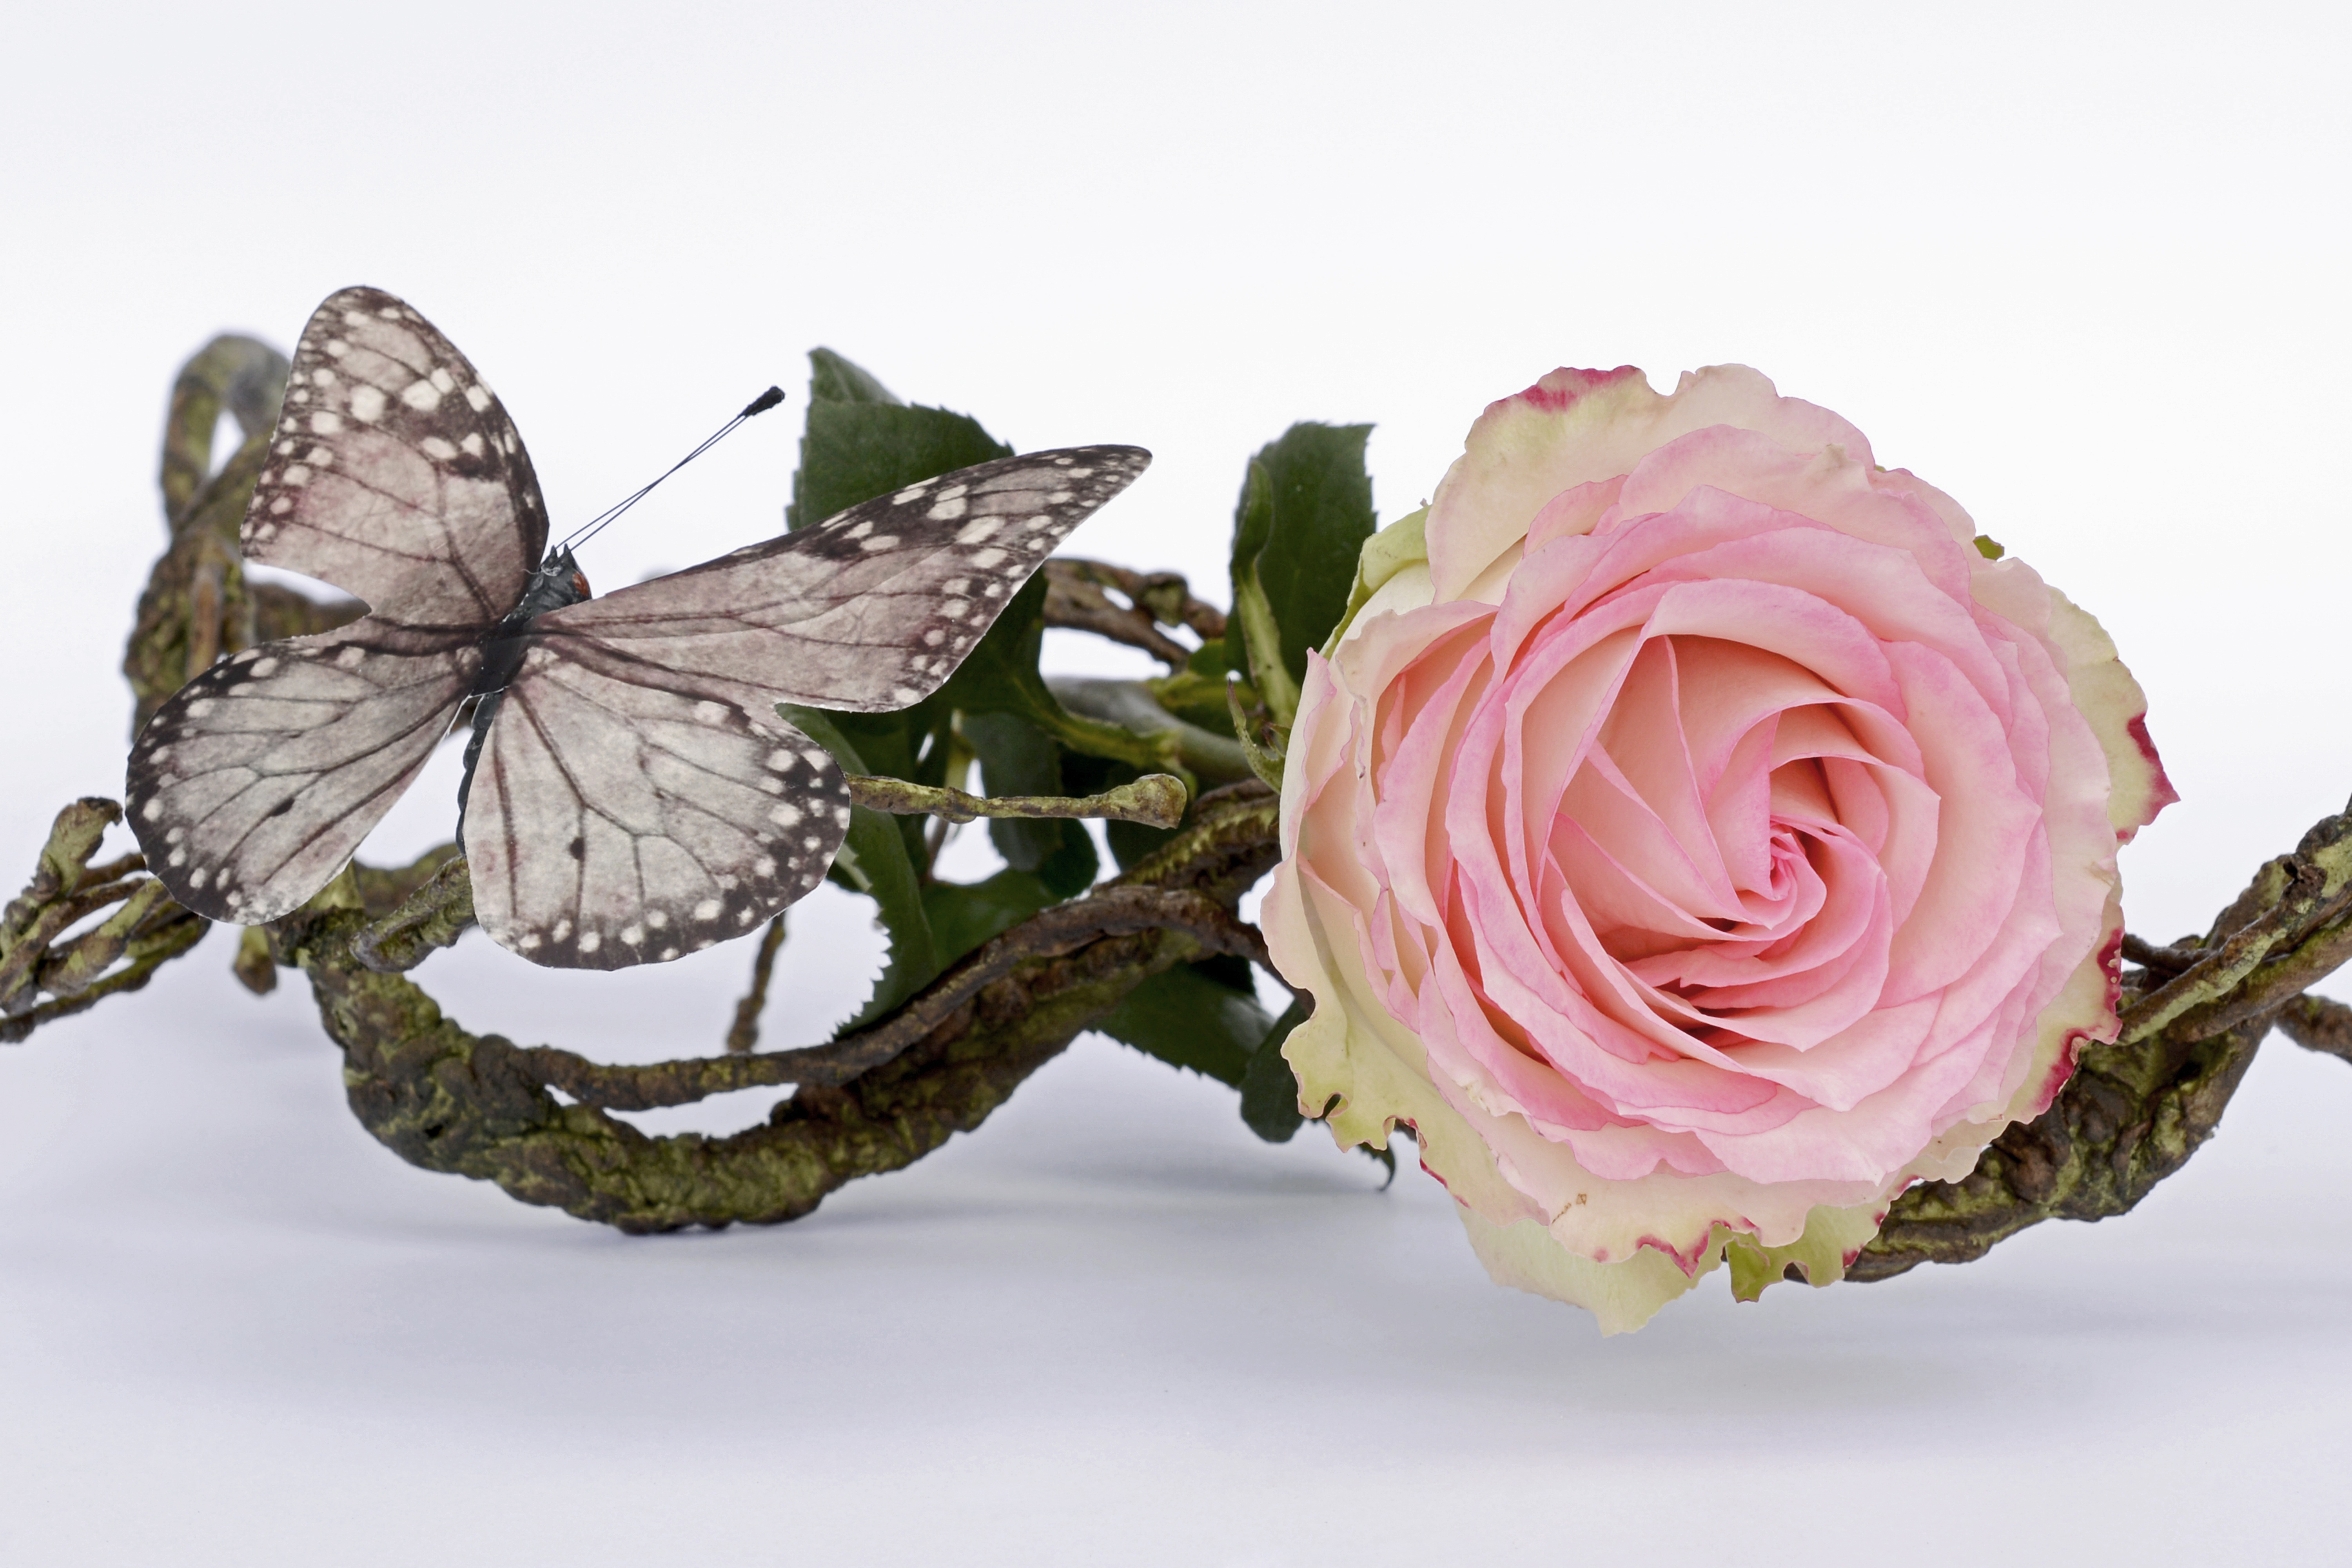
nature, blossom, plant, flower, petal, bloom, love, rose, green, romance, romantic, pink, wedding day, flowers, pink rose, floristry, noble, valentine's day, rose flower, flowering plant, mother's day, flower bouquet, cut flowers, floral design, rose pink, land plant, flower arranging